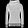
Label: Pullover